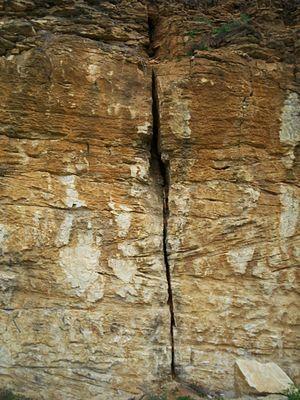
Diaclase dans des couches du Jurassique moyen à Ranchot (Jura, France)